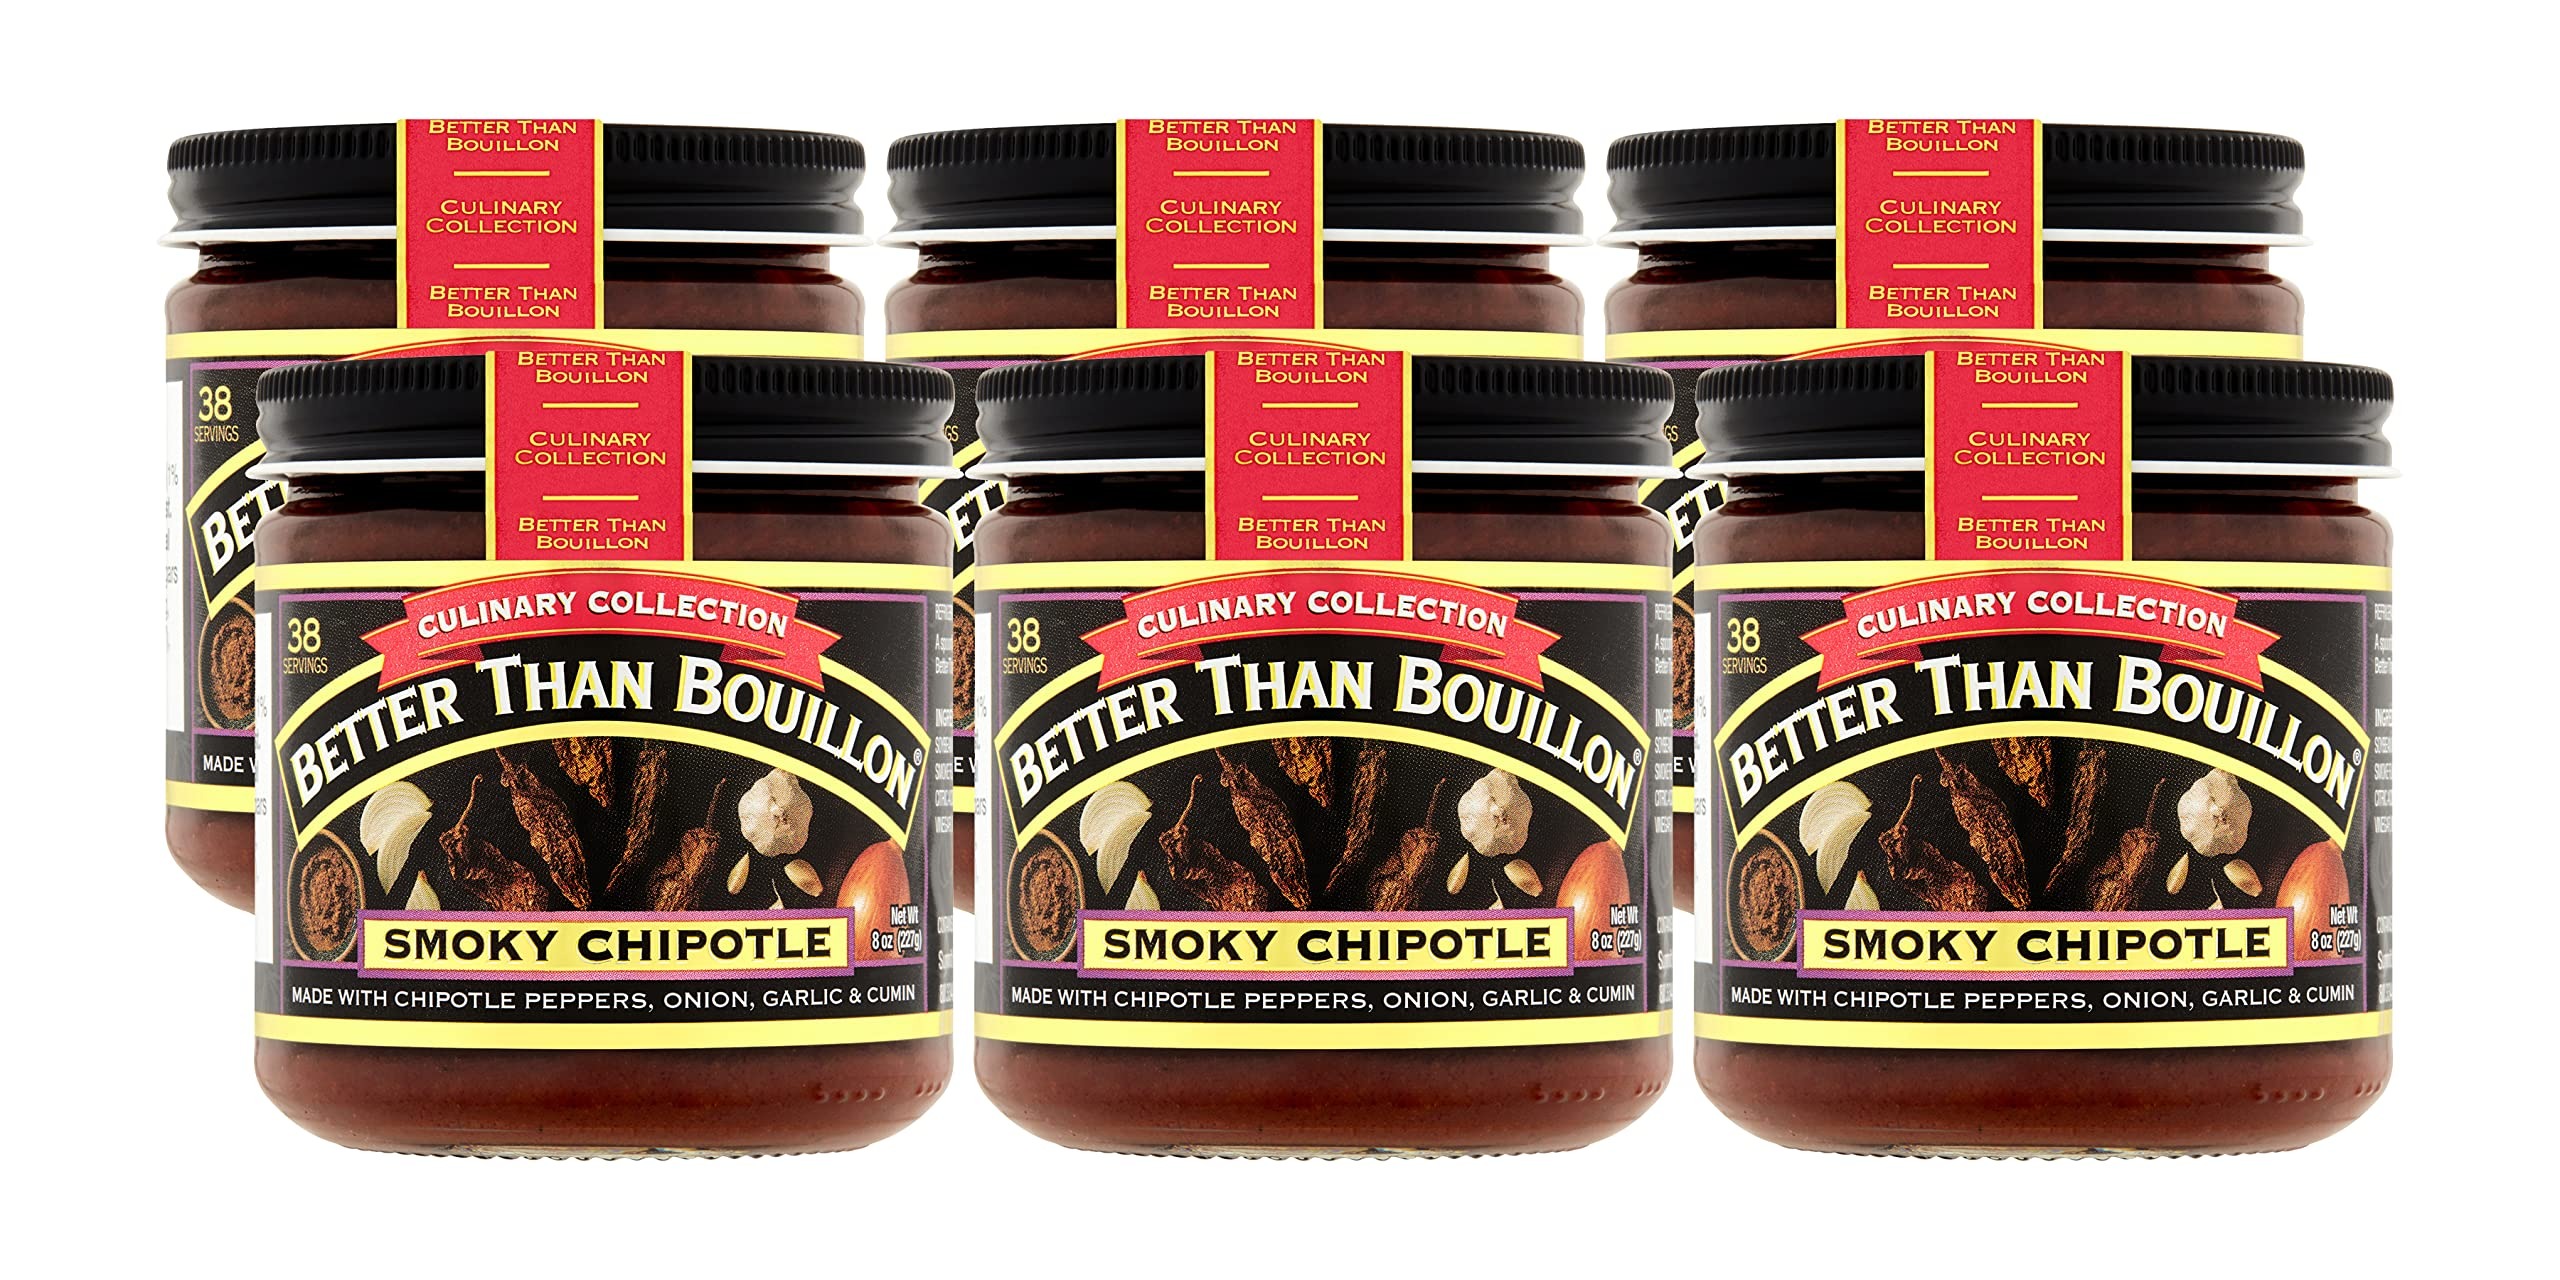
Item Name: Better Than Bouillon Culinary Collection Base, Smoky Chipotle Base, Contains 38 Servings Per Jar, 8-Ounce Glass Jar (Pack of 6)
Bullet Point: Better Than Bouillon Culinary Collection Base, Smoky Chipotle Base, Contains 38 Servings Per Jar, 8-Ounce Glass Jar (Pack of 6)
Value: 48.0
Unit: Ounce

Price: 36.83